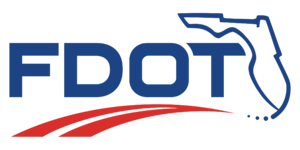
Le département des Transports de Floride est l'agence publique de Floride chargée de la réalisation, de l'entretien et du contrôle des réseaux de transport de l'État. Il est né en 1969, de la fusion du State Road Department et de la Florida State Turnpike Authority.